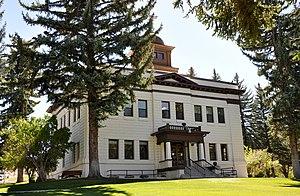
Le comté de White Pine, en anglais : White Pine County, est un comté situé dans l'État du Nevada, aux États-Unis. Son siège est Ely. Selon le recensement de 2010, la population du comté est de 10 030 habitants.